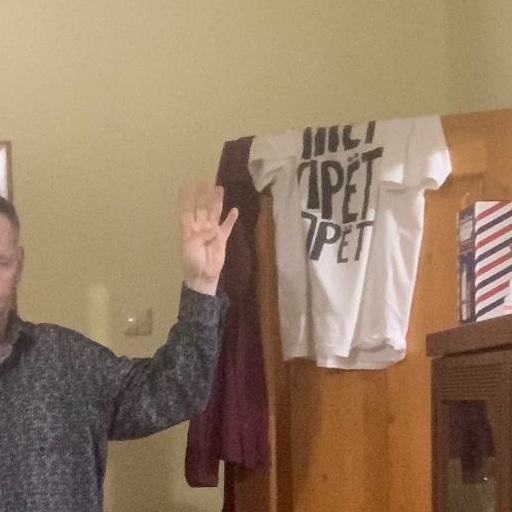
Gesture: four